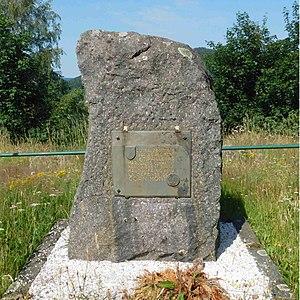
Monument du 6e régiment de tirailleurs marocains à Cornimont (88)
Le 6ᵉ Régiment de Tirailleurs Marocains était un régiment d'infanterie appartenant à l'Armée d'Afrique qui dépendait de l'armée de terre française.